Koblenzer Brauerei

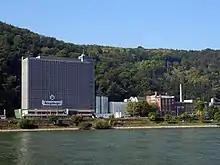
Königsbacher's new (1970) brewery in the Stolzenfels suburb of Koblenz

The former name comes from a small river near Koblenz named Königsbach (King's Brook), whose clear water was suitable for brewing beer: "Königsbacher" is German for "from the Königsbach" (from the King's Brook).